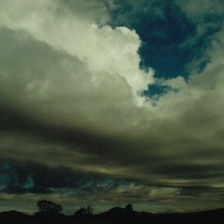
Cloud type: Cumulus